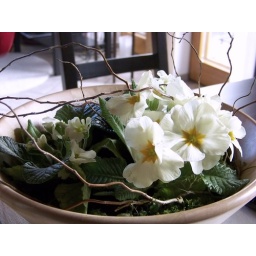
primoses in a wooden bowl - selfmade spring centerpiece on our dining table